Mahonri Young

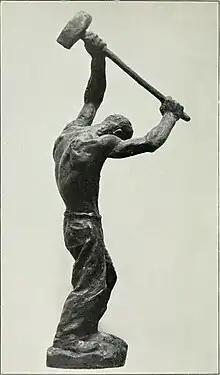
"The Heavy Sledge", 1912. Brigham Young University Museum of Art, Provo, Utah

Rather than attend ninth grade, Young chose to pursue an artistic education under local artist James Taylor Harwood, John Hafen, and Edwin Evans. He had initially applied to the University of Utah, but his application was denied because he had not graduated high school. Instead, Young worked in a curio shop and a stationery shop to make money for lessons with Harwood. However, he was delayed in attending lessons due to a necessary appendectomy. Harwood was unimpressed by Young, believing that he was a lazy artist and did not work hard. Young's philosophy, however, was that there is no virtue in working hard, but rather thinking hard. Furthermore, Young liked to quickly sketch an observation which he would later turn into a drawing, but being a traditionalist, Harwood viewed this technique as cheating and an "artistic crime". Although Young had not yet sculpted in class, one day, Young and a classmate sculpted the mask of "Laocoön" with details from the "David" and "Laughing Faun". Young was not trained in sculpture and had not sculpted since he was five years old. Despite his lack of experience, his instructors praised his sculptures and his natural talent. However, he would not sculpt again until he studied in Paris. Young saved money earned as a "Salt Lake Tribune" portrait artist, but took his subsequent demotion to an engraver as a blow to his ego.